AAA vs. Elite

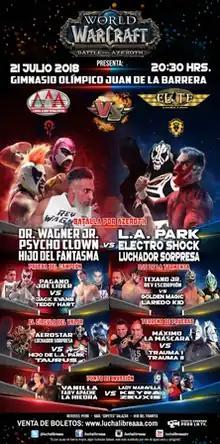
Official poster depicting the two sides

AAA vs. Elite (stylized as AAA vs. ELITE) was a major professional wrestling event produced and scripted by the Mexican professional wrestling promotion Lucha Libre AAA Worldwide (AAA) and Lucha Libre Elite. It took place on July 21, 2018, in the Gimnasio Olímpico Juan de la Barrera in Mexico City, Mexico.